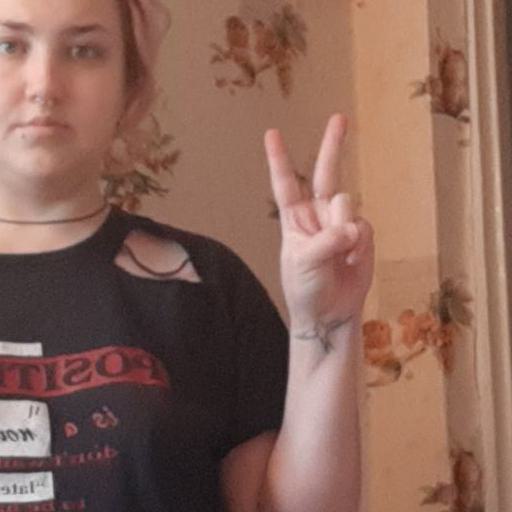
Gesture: peace